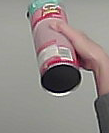
Product: pringles_original